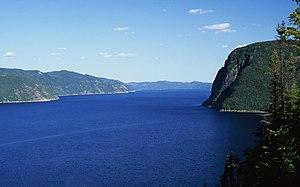
Rivière Saguenay et Cap Éternité, vus depuis le premier niveau du Cap Trinité, Parc national du Fjord-du-Saguenay, Québec, Canada
La rivière Saguenay ou le Saguenay est une rivière située au Québec. Elle prend sa source dans le lac Saint-Jean et se jette dans le fleuve Saint-Laurent le long d'un parcours ouest-nord-ouest à est-sud-est de 155 km. Son bassin hydrographique draine une bonne partie du centre de la province et s'étend sur 698 km de long, depuis la source de la rivière Péribonka jusqu'au fleuve Saint-Laurent.
Les projets Énergie Saguenay de GNL Québec et Gazoduq sont deux projets parallèles et complémentaires visant la construction d'une usine de liquéfaction du gaz naturel alimenté par un gazoduc sous-terrain de 750 km reliant le nord de l'Ontario au port de Grande-Anse dans la ville de Saguenay au Québec. Approvisionnée dans l'Ouest canadien, l'usine de liquéfaction projetée produirait annuellement 11 millions de tonnes de gaz naturel liquéfié pour l'exportation. Le GNL serait par la suite chargé sur des méthaniers dans un port en eau profonde situé à une dizaine de kilomètres en aval de Chicoutimi dans le fjord du Saguenay. La mise en service des installations est prévue pour 2025.
Un vaisseau fantôme est un navire maudit qui, selon une légende, est condamné à errer sur les océans, conduit par un équipage de squelettes et de fantômes, tel le légendaire Hollandais volant. Il peut aussi s'agir de l'apparition spectrale d'un navire disparu ou naufragé dans des circonstances particulièrement tragiques.
Le tourisme au Québec représente le cinquième produit d'exportation en importance du Québec. Près de 30 000 entreprises sont liées à cette industrie, dont 70 % sont situées à l'extérieur de Montréal et de la ville de Québec. Elles emploient plus de 400 000 personnes, la majorité dans les secteurs de la restauration et de l'hébergement. En 2010, près de 27 millions de touristes ont visité le Québec, dont les trois quarts proviennent du Québec et l'autre quart de l'extérieur, particulièrement des marchés limitrophes. Les touristes français sont ceux qui séjournent le plus longtemps au Québec. Les marchés hors Québec génèrent la moitié des recettes touristiques. Ce sont les touristes espagnols qui dépensent le plus par nuitée au Québec, immédiatement suivis par les touristes des États-Unis.